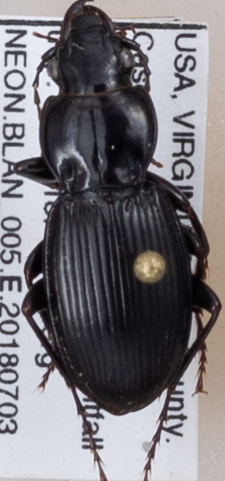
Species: Cyclotrachelus furtivus
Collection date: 2018-07-03
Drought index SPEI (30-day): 1.442
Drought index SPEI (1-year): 1.45
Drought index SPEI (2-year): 1.01